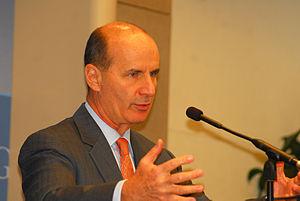
José María Figueres Olsen, né à San José, Costa Rica le 24 décembre 1954, est un homme d'État et homme d'affaires costaricien.